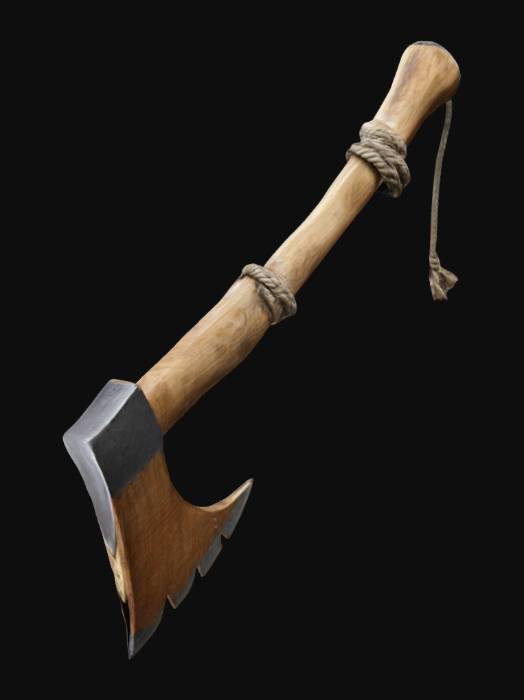
미적 점수 (1~10점): 6